Bruges

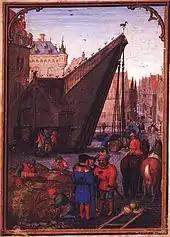
Merchants in Bruges, first half of the 16th century

The Bourse opened in 1309 (most likely the first stock exchange in the world) and developed into the most sophisticated money market of the Low Countries in the 14th century. By the time Venetian galleys first appeared, in 1314, they were latecomers. Numerous foreign merchants were welcomed in Bruges, such as the Castilian wool merchants who first arrived in the 13th century. After the Castilian wool monopoly ended, the Basques, many hailing from Bilbao (Biscay), thrived as merchants (wool, iron commodities, etc.) and established their own commercial consulate in Bruges by the mid-15th century. The foreign merchants expanded the city's trading zones. They maintained separate communities governed by their own laws until the economic collapse after 1700.